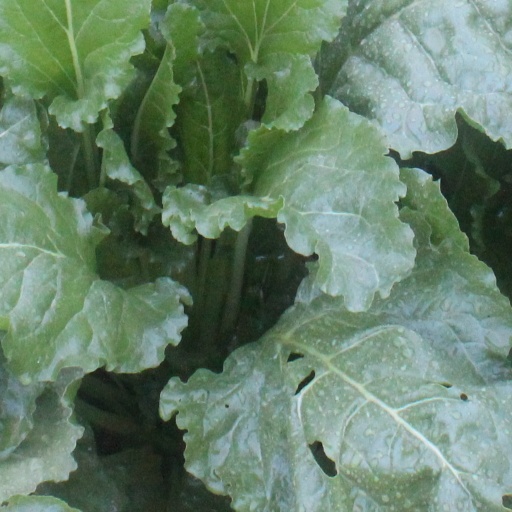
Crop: sugar beet